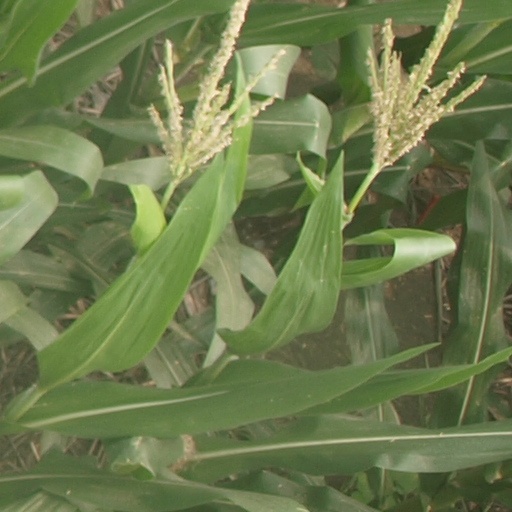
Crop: maize; corn